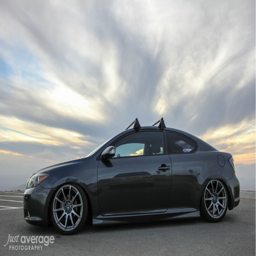
view this image of automobile make